Pitta

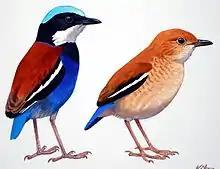
Blue-headed pittas (male left, female right) are threatened by rapid deforestation in Borneo

Both parents incubate the clutch, the period between laying and hatching being between 14 and 18 days (14 to 16 being more typical). The chicks usually hatch asynchronously, over several days, but in some species the hatching is synchronous. On hatching the Gurney's pitta parents are reported to consume the eggshells. This behaviour ensures that the calcium used to create the eggs is not lost. It is unknown if other species do this, but it is a common behaviour among birds. As with the incubation, both parents are involved in rearing the chicks. The chicks of pittas are entirely altricial, hatching both naked and blind, and dependent upon their parents for warmth, food and nest sanitation. Young chicks are brooded continuously, the female brooding alone in some species and sharing responsibilities with the male in others. The males and females make regular feeding trips to the chicks; one study of Gurney's pittas found a pair made 2300 feeding visits to the nest, traveling an estimated over the nestling stage. Earthworms are important food items for many species, and the dominant item in the nestling diet of some. 73% of the parental visits of fairy pittas, 63% of rainbow pitta's, up to 79% of Gurney's pitta's visits involved bringing earthworms. Parents can and do carry more than one item in their bills during visits; in a study of breeding fairy pittas, as many as six items were observed being brought in a single visit; less than four was more typical. When the chicks are small, prey may be broken up before being fed to the chicks, and larger prey items like skinks and snakes are only fed to chicks who are old enough to manage them.